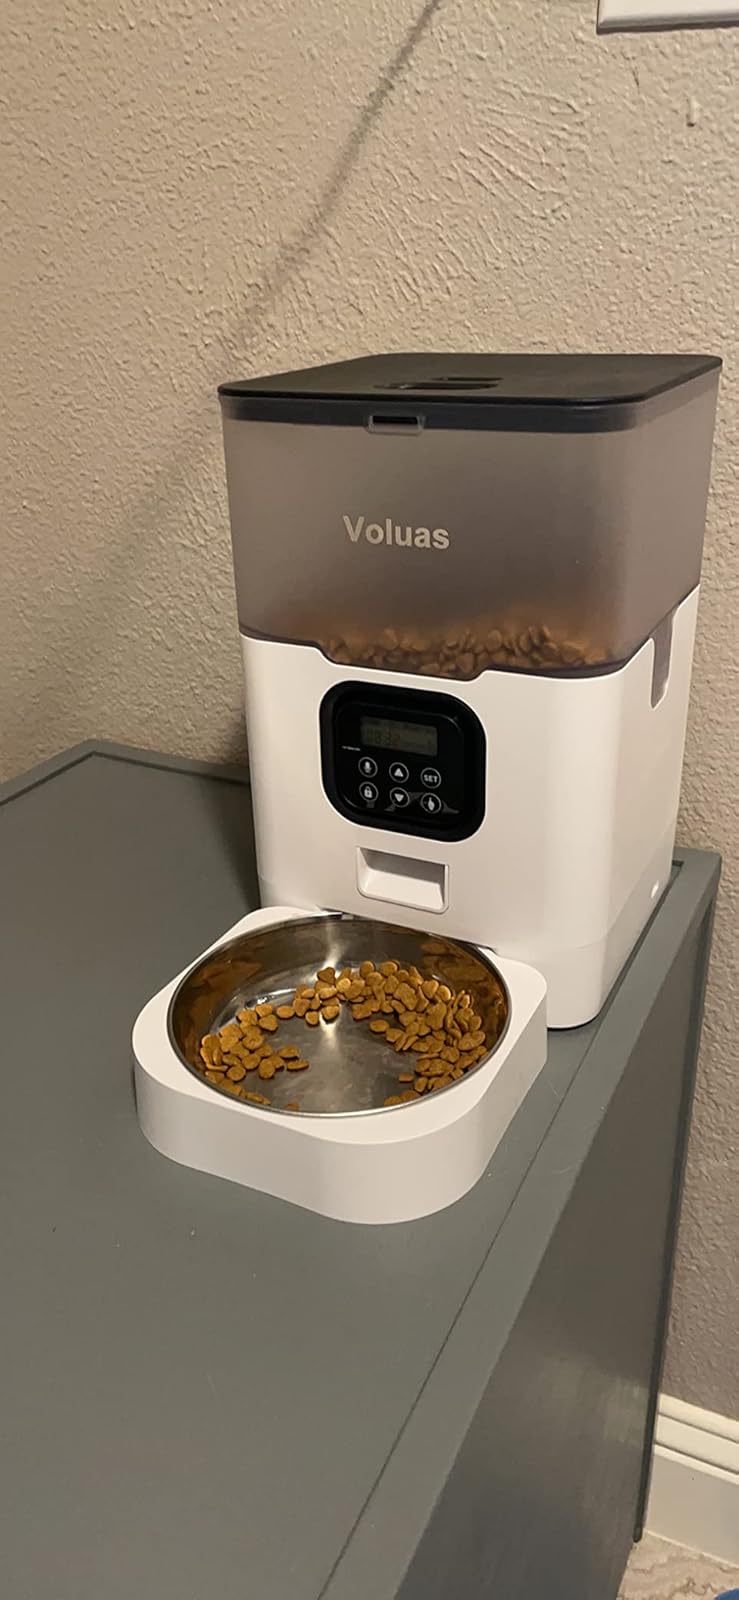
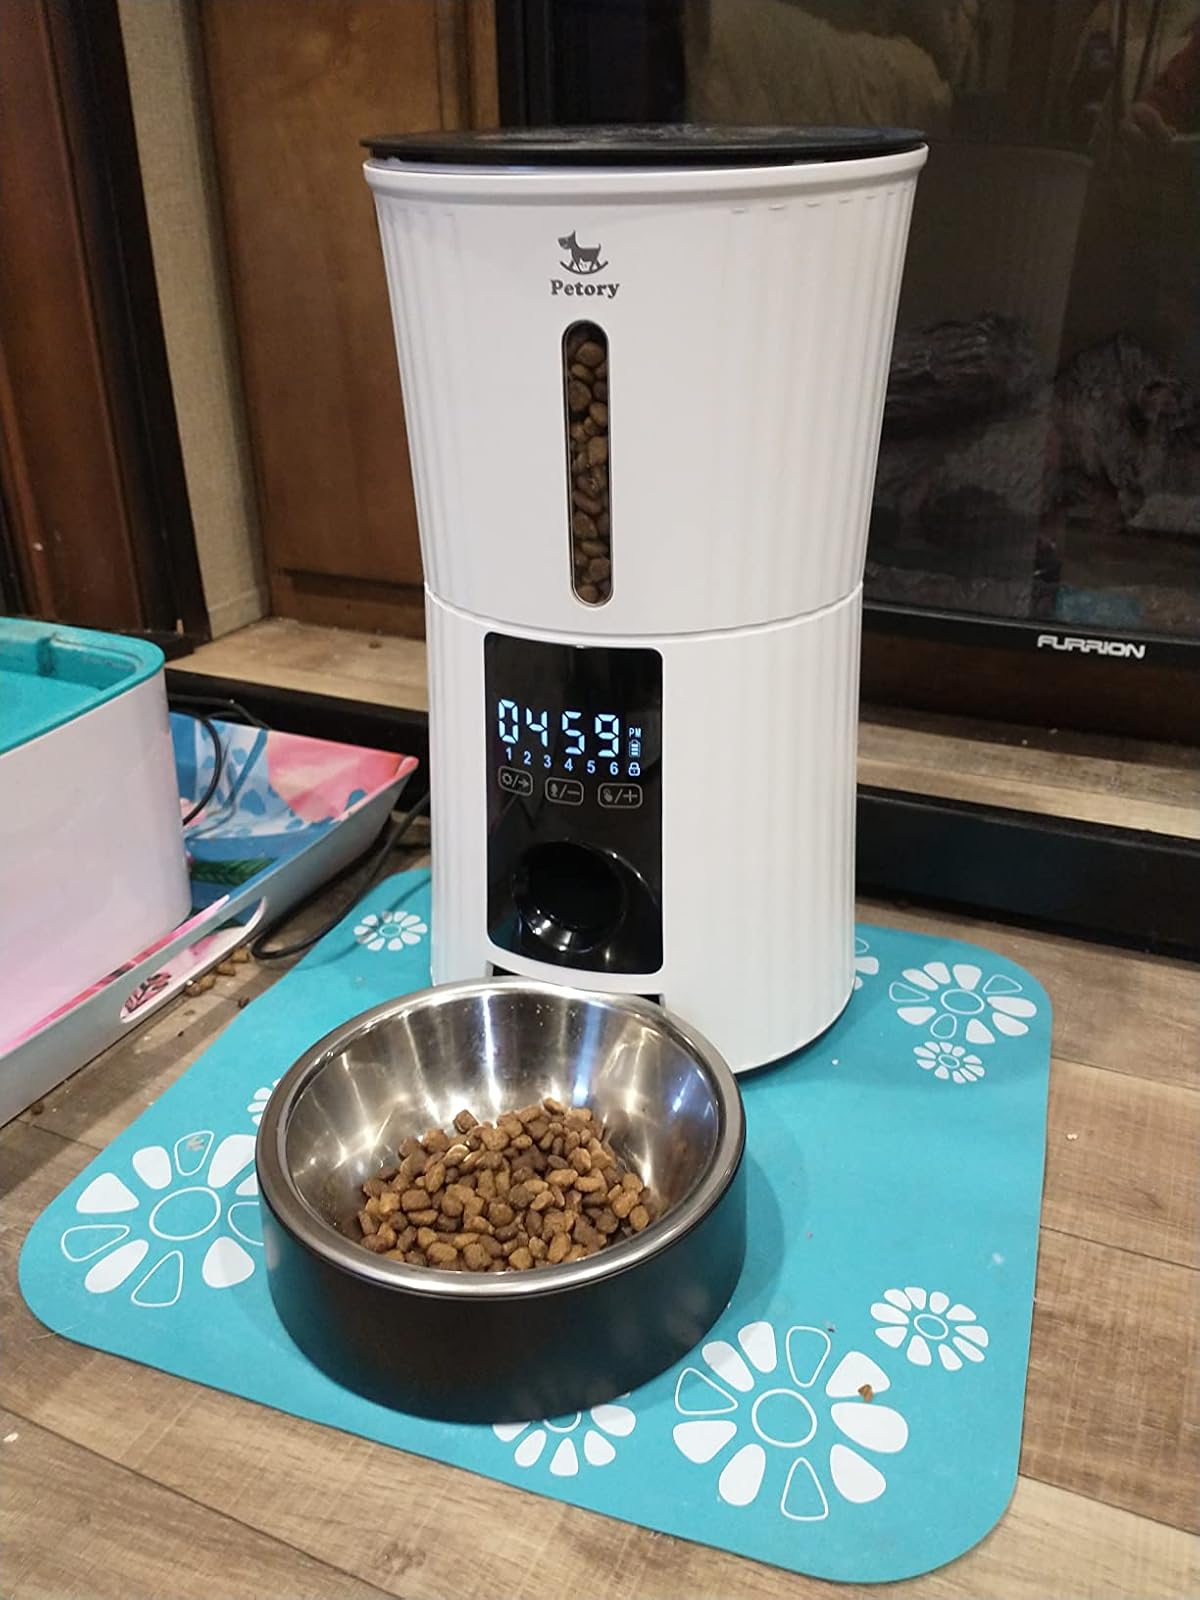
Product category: items_feeder
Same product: no